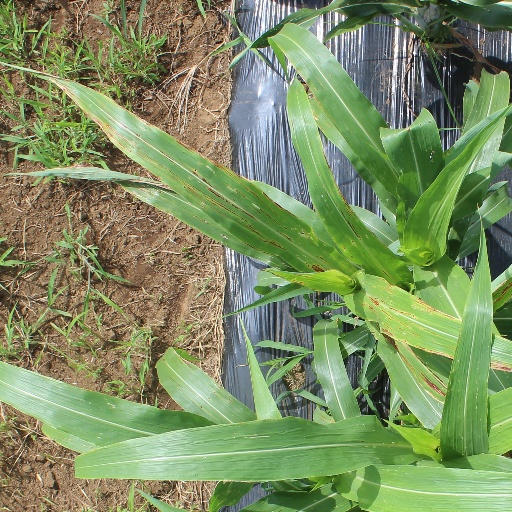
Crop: sorghum